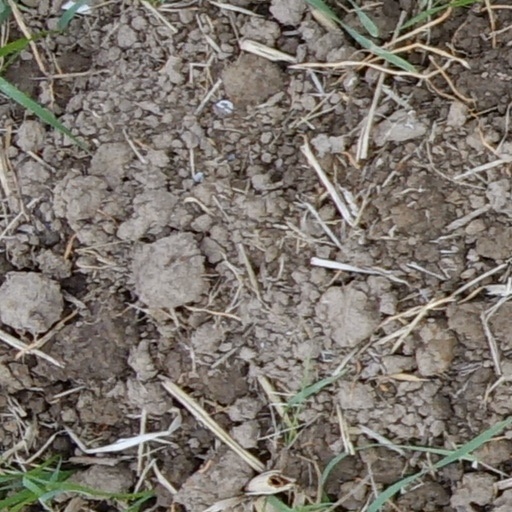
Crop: wheat